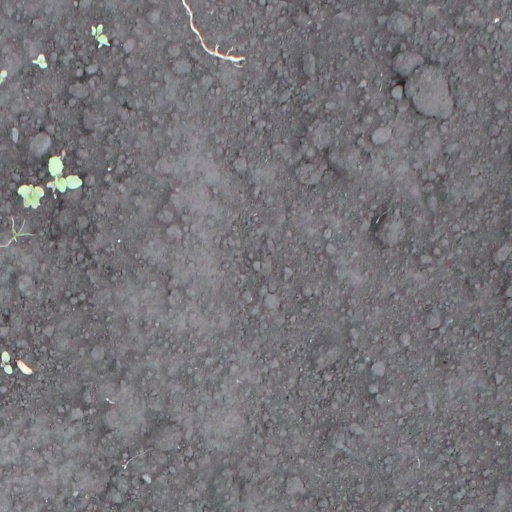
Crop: soybean